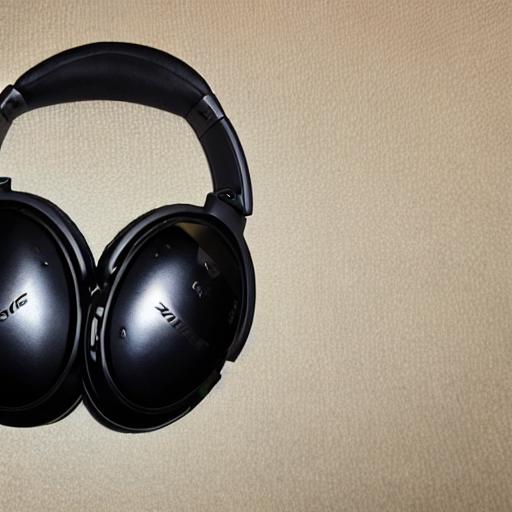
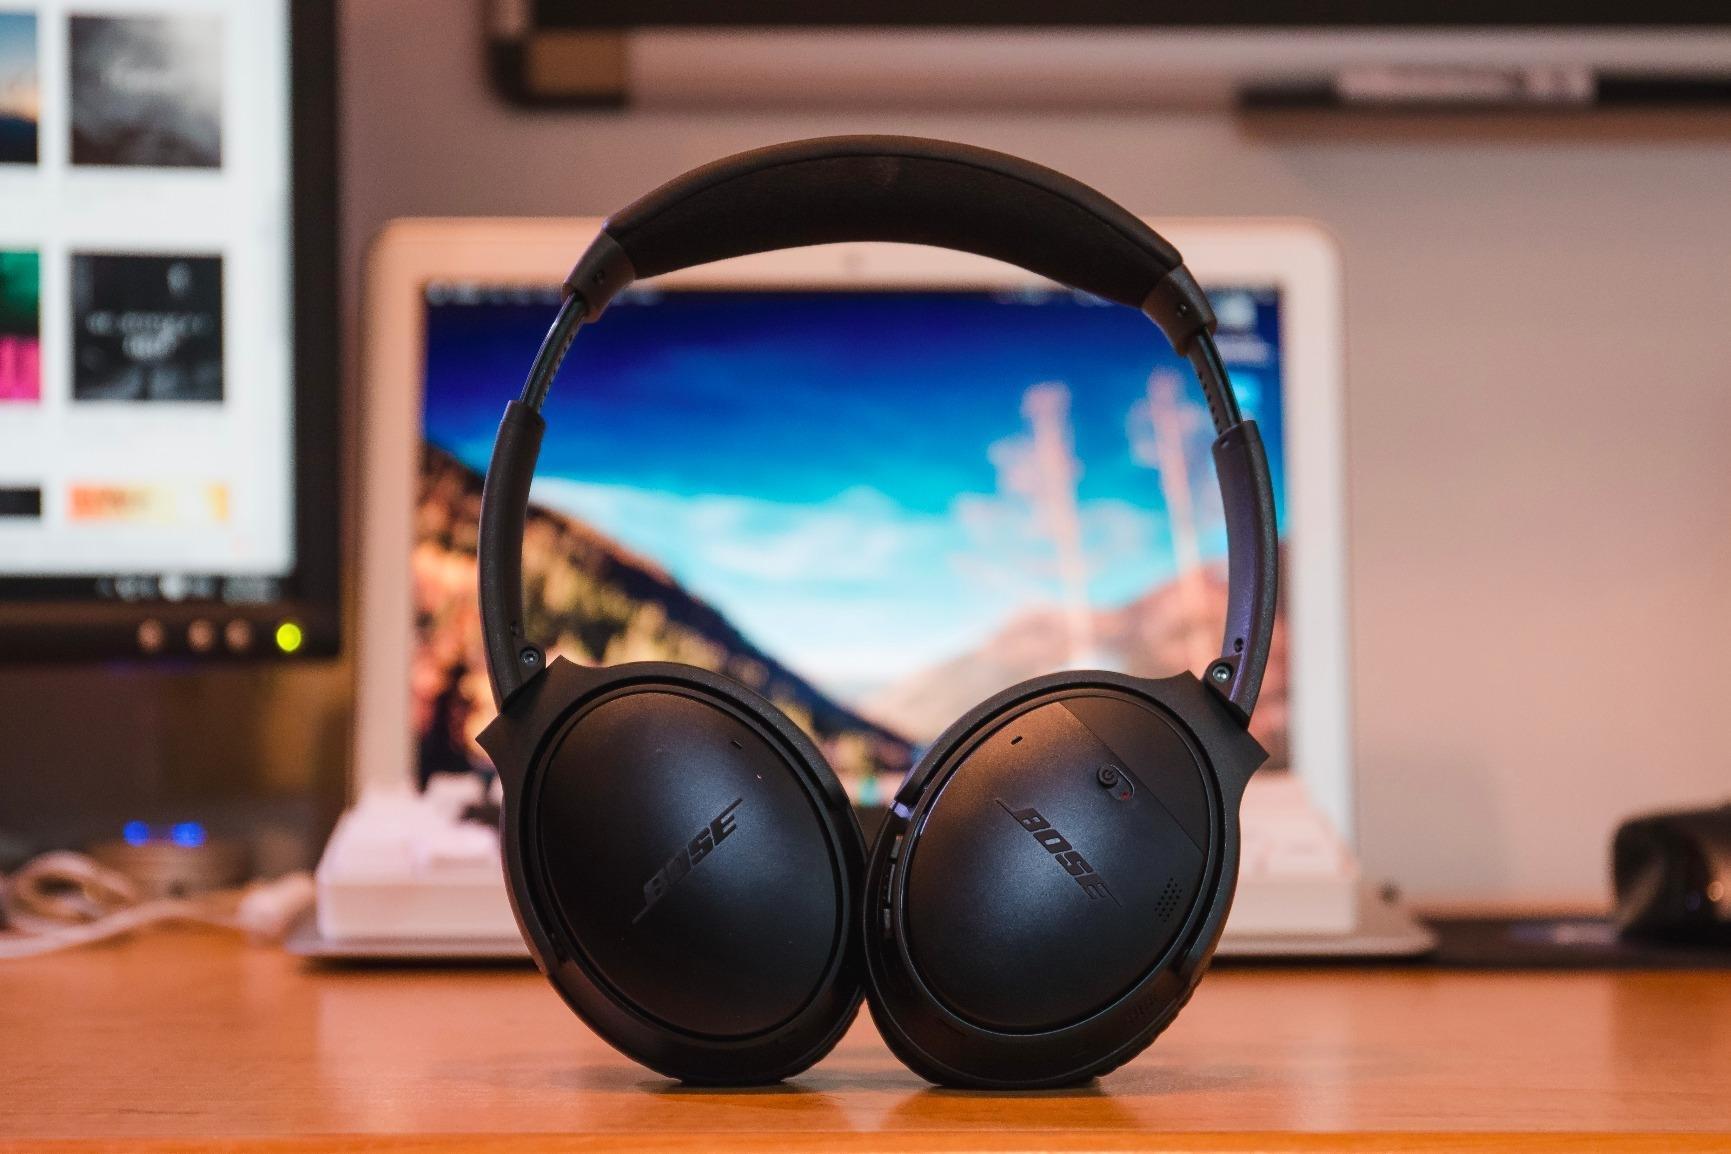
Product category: headphones
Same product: no